Mangerton Mountain

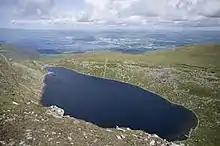
"Devil's Punchbowl" on the north-west face of Mangerton

The Devil's Punchbowl, at on Mangerton's north-west face is a deep oval-shaped corrie filled by a loch in its base that drains into the Owengarriff River from which Torc Waterfall is formed, before finally flowing into the Lakes of Killarney below. Mangerton's western slopes lie within the Killarney National Park.